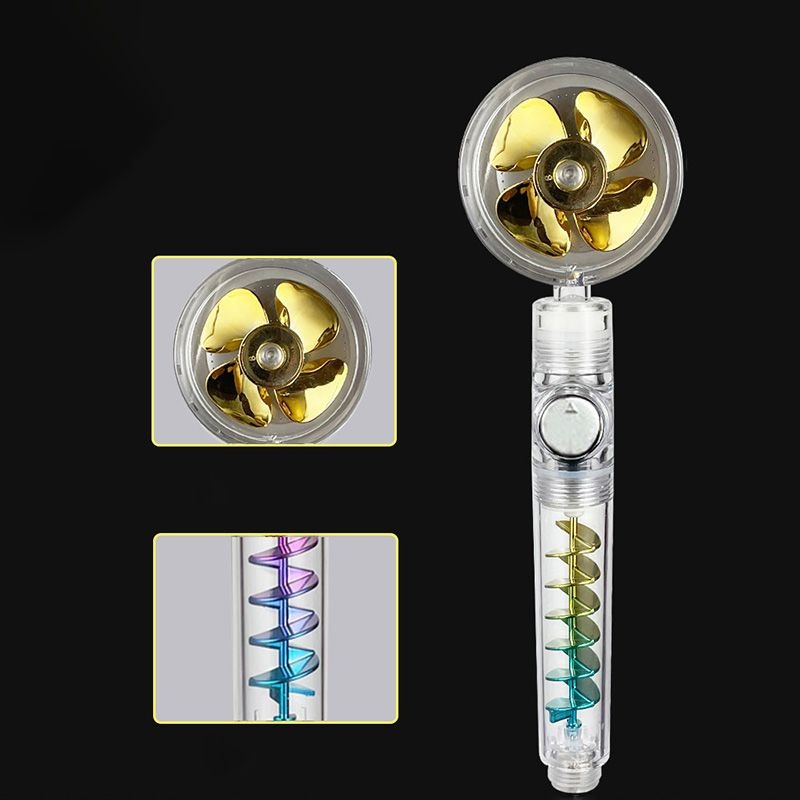
Modern Round Handheld Shower Head Rain Spray Head in Plastic
Brand: createwhite
What is Included Style: Modern Shape: Round Finish: Gold Dark Gold Champagne Gold Silver-Gold Blue Sky Blue Blue/ White Red Fuchsia Silver White/Silver Purple Light Purple Purple-Clear Material: Plastic Shower Head Type: Handheld Shower Head Installation Type: Wall Mounted Design: One-click Water Stop One-Click Water Stop & Adjust Water Pressure Weights & Dimensions Overall Length - Top to Bottom: 10" (26 cm) Head Length - Top to Bottom: 3" (7.5 cm) Overall Width - Side to Side: 3" (7.5 cm) Connection Size: 1" (2 cm) Features Feature: Adjustable Water Flow Adjustable Water Flow: Yes Water Efficient: Yes Leak Resistant: No Spray Pattern: Rain Rain Shower Spray Pattern: Rain Shower Spray Pattern Full/Standard Spray Pattern: No Massage/ Jet Spray Pattern: No Flood Spray Pattern: Flood Spray Pattern Number of Spray Patterns: 3 Adjustable Spray Pattern: Yes Swivel Spout: Yes Shower Tech Features: Water Filtration Features: Rust Resistant Diverter Valve Included: No Hand Shower Included: Hand Shower Included Hose Included: Hose Not Included Shower Arm Included: Shower Arm Not Included Slide Bar Included: Slide Bar Not Included Large Shower Head: No Object Options: Hand Shower Warranty Product Warranty: Yes Warranty Length: 60 Days Full or Limited Warranty: Limited
Category: Hardware > Plumbing > Plumbing Fixture Hardware & Parts > Shower Parts > Shower Heads > Handheld Shower Heads